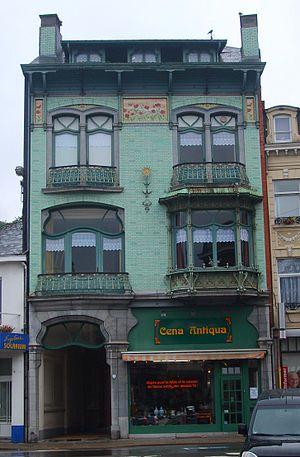
Maison Charlier, construite en 1900 par l'architecte Gustave Charlier (1848-1922)
4 avril : échec d’un coup de feu tiré par le jeune Jean-Baptiste Sipido contre le Prince de Galles à la gare du Nord à Bruxelles.
Spa, petite ville des Ardennes belges, possède un patrimoine Art nouveau de qualité. On peut citer deux constructions exceptionnelles de ce style parmi beaucoup d'autres réalisations Art nouveau à Spa.
La Maison Charlier appelée parfois Maison Collard ou encore le Garage Bourguet est l'édifice Art nouveau le plus représentatif de la ville belge de Spa et un des plus remarquables de la province de Liège.